Typhoon Nuri (2014)

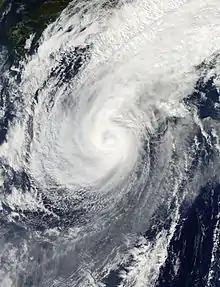
Typhoon Nuri approaching the Ogasawara Islands on November 5

Initially, the JTWC forecast that Nuri would become a record-breaker as strong as Typhoon Haiyan; however, it failed to intensify further. The system retained its impressive structure and turned northeastward along the western periphery of a subtropical ridge to the east on November 3, yet the JTWC indicated that it had begun to gradually weaken owing to warming cloud top temperatures in the afternoon. Early on November 4, the JMA reported that Nuri had started to weaken, and the JTWC downgraded the system to a typhoon. Although vigorous pole-ward outflow into a jet stream located to the northeast of the system offset increasing westerly moderate vertical wind shear, it continued undergoing an eyewall replacement cycle, resulting a cloud-filled eye before noon. Nuri still retained tightly curved banding wrapping into a well-defined LLCC; however, on November 5, the LLCC began to unravel as the deep convection had become isolated to the northern semi-circle, although a weak microwave eye feature remained present. Vigorous poleward outflow into the mid-latitude westerlies became only partially offsetting the increasing vertical wind shear.